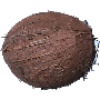
Label: images